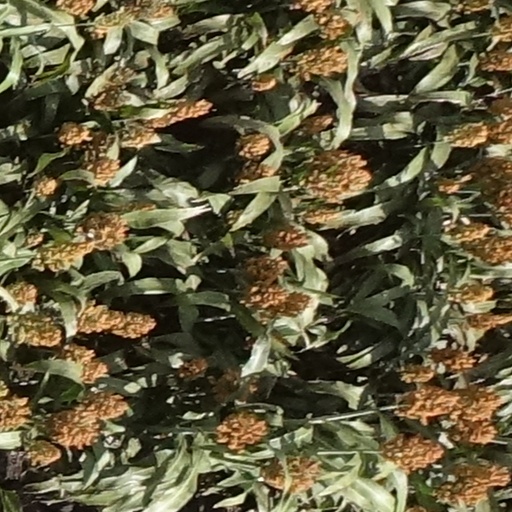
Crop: sorghum